Cappella Palatina

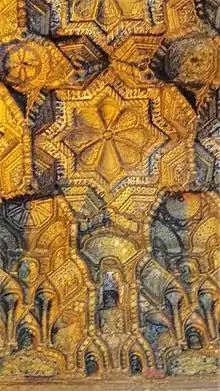
Detail of the Muqarnas ceiling of the nave

The Cappella Palatina is the earliest surviving example of wooden "muqarnas". The construction of "muqarnas" constructed in wood likely began from this building given all previous examples are made of bricks or stones. The "muqarnas" ceiling was built most likely after the mosaics of the nave ordered by William I. The wooden components are all incredibly small – ranging between . Each piece is fitted together and reinforced with fiber bindings held together with animal glue. The ceiling is supported by horizontal cavetto wood moldings that touch the upper part of the windows and has longitudinal and transverse symmetry. It is composed of a central horizontal field with a star-and-cross pattern. The "muqarnas" has 5 horizontal tiers that allow a smooth transition from the ceiling to the walls of the nave. The main features of the ceiling are 20 eight-pointed stars which are formed by overlaying two squares rotated at 45-degree angles. These stars are inscribed within octagons separated by rhomboidal bosses. Smaller octagonal eight-pointed sears are placed between the stars and frame. There is an interplay of spatial volumes and planes with bold structural outlines that bend and manipulate light. The "muqarnas" serve no structural purpose; they are suspended beneath the exterior roof with more wood.